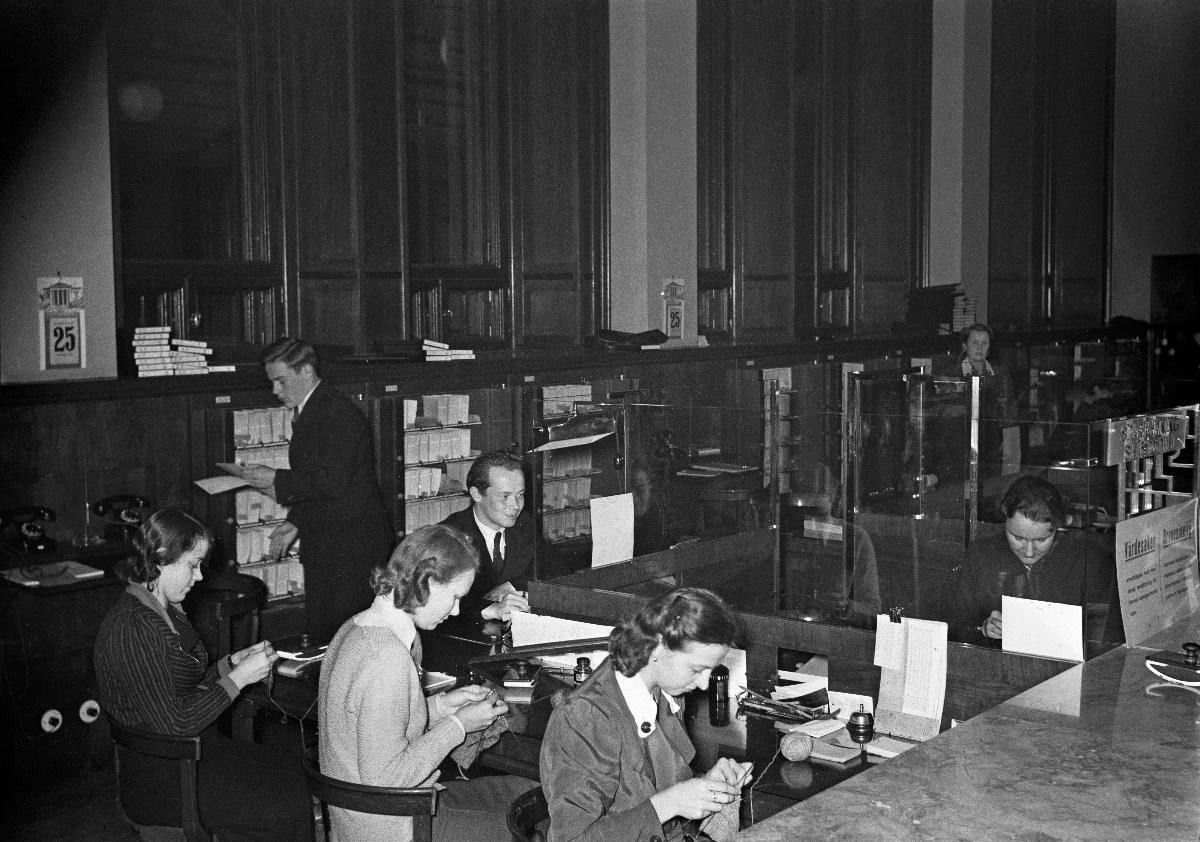
Lämpimiä vaatteita reserviläisille
Varma plagg till reservisterna; Warm clothes to the reservists
sisällön kuvaus: Naiset neulovat ja virkkaavat lämpimiä vaatteita reserviläisille oman varsinaisen työn ohessa Helsingissä 25.10.1939. Pankkineidit käsitöidensä ääressä. content description: Women are knitting and crocheting warm clothes to the reservists alongside their actual work in Helsinki 25.10.1939. Bank clerks with their handicrafts. innehållsbeskrivning: Kvinnor stickar och virkar varma kläder till reservisterna vid sidan om sitt egentliga arbete i Helsingfors 25.10.1939. Bankfröknar med sina handarbeten.
Kuvaaja: Sundström, Hugo, kuvaaja
Vuosi: 1939
Paikka: Suomi, Uusimaa, Helsinki
Aiheet: HBL; reserviläiset; defence; reservists; clothes; clothing; handicraft; vaatteet; käsityö (konkreettinen eloton objekti); neuletyöt; knitwork; reservister; försvar; plagg; kläder; handarbete; hantverk; stickade plagg